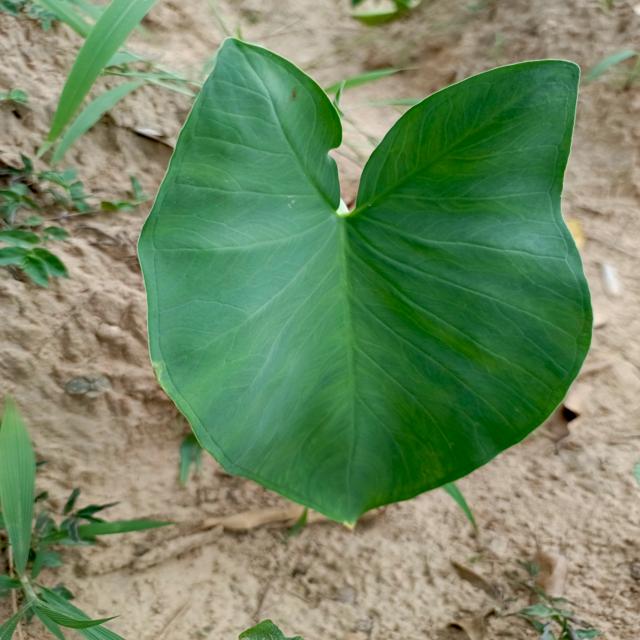
Label: Healthy